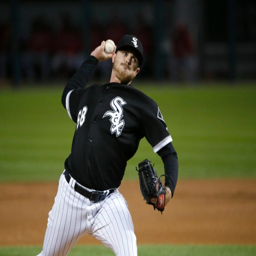
athlete delivers during the second inning of a baseball game against sports team .